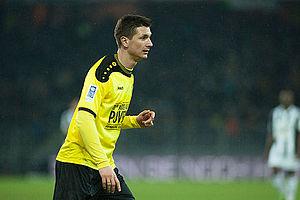
Football against poverty 2014 - Milan Vilotić